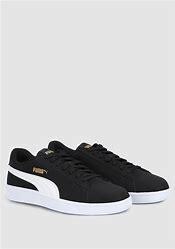
Brand: Puma
Model: Smash V2